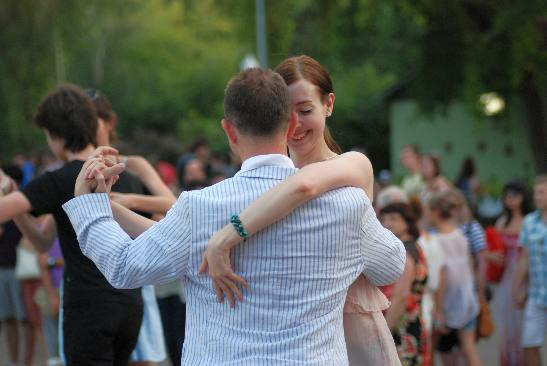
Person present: Yes